Mumbai

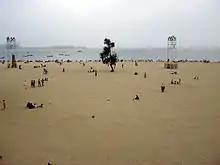
Girgaum Chowpatty beach. Beaches are a popular tourist attraction in the city.

The Chhatrapati Shivaji Maharaj International Airport (formerly Sahar International Airport) is the main aviation hub in the city and the second busiest airport in India in terms of passenger traffic. It handled 52.8 million passengers in the Financial Year 2024, an increase of 16 per cent in passenger traffic over the previous Financial Year. An upgrade plan was initiated in 2006, targeted at increasing the capacity of the airport to handle up to 40 million passengers annually and the new terminal T2 was opened in February 2014.